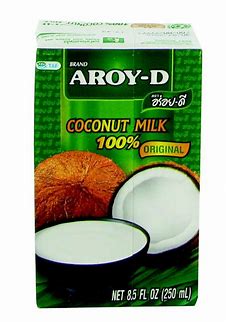
Waste category: cardboard